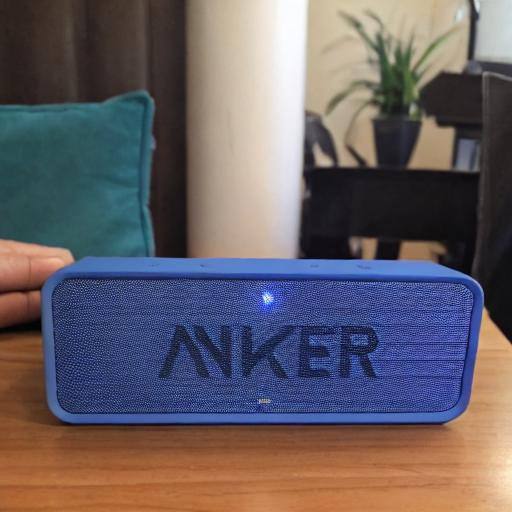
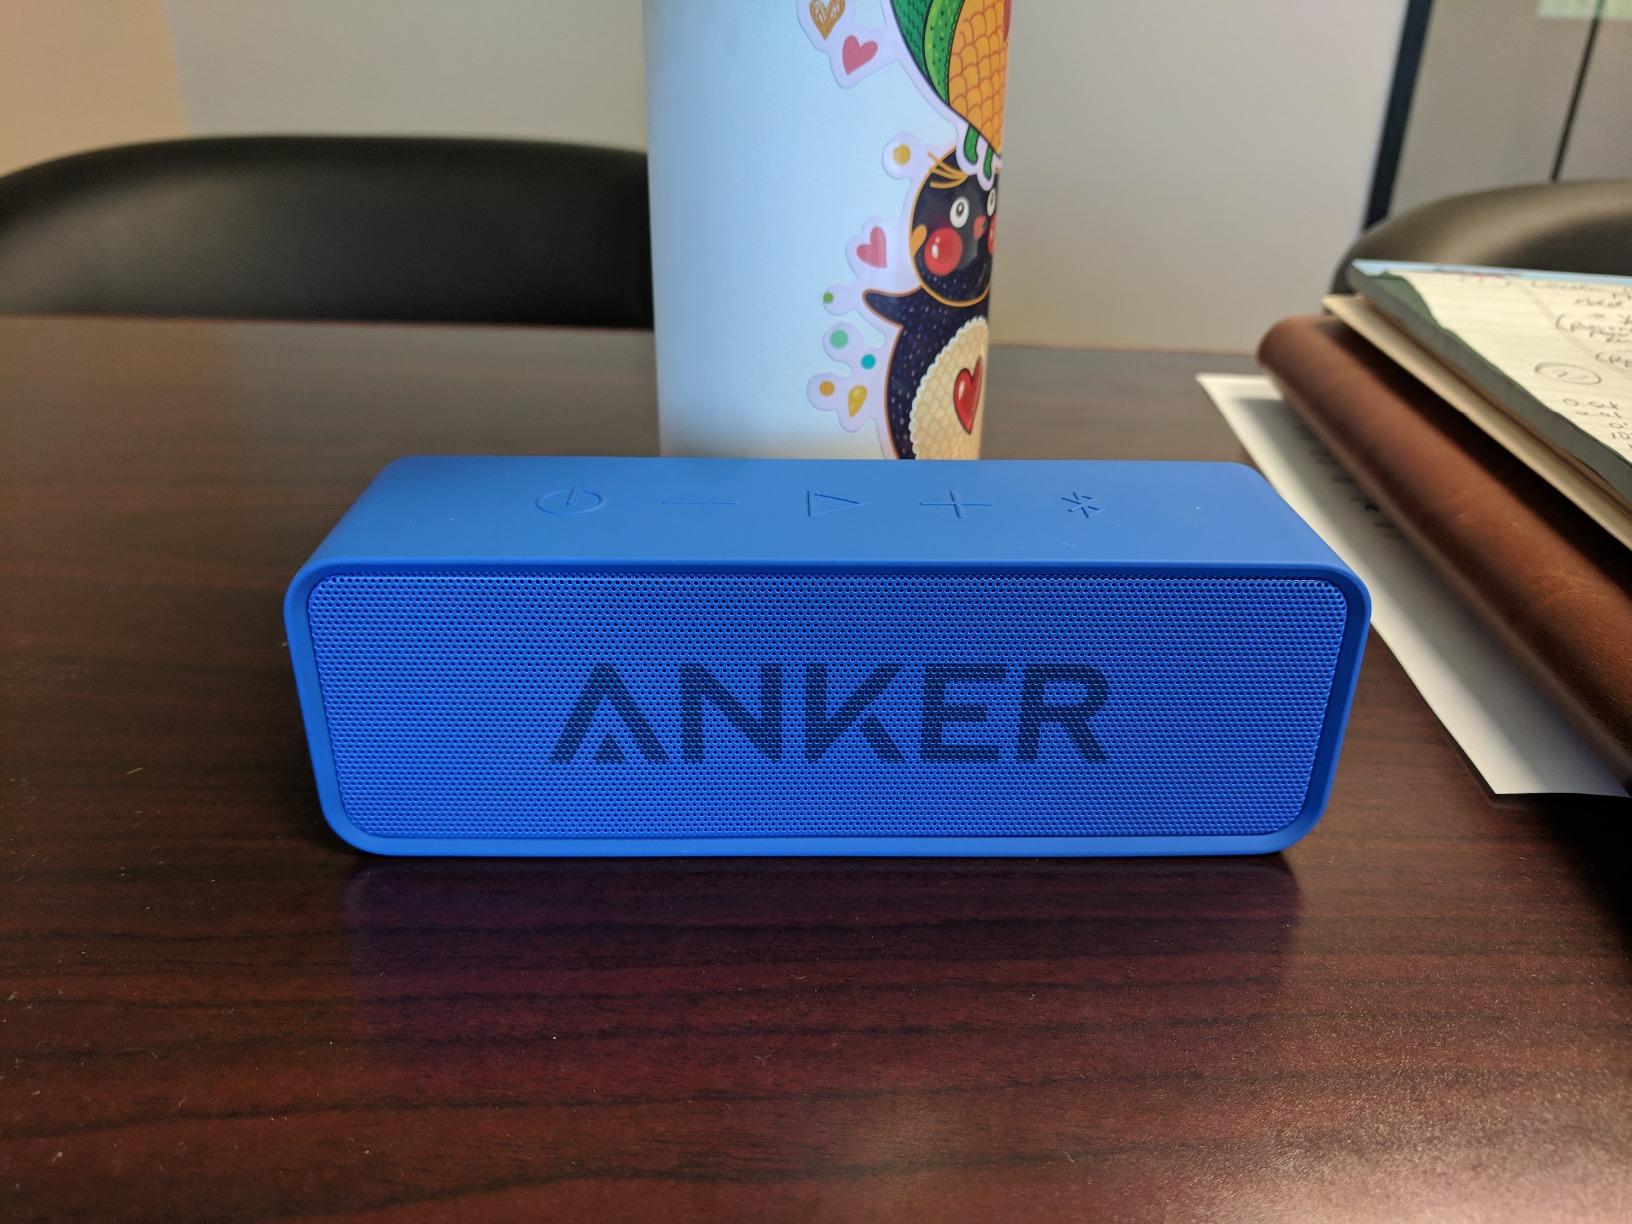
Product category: speaker
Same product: no